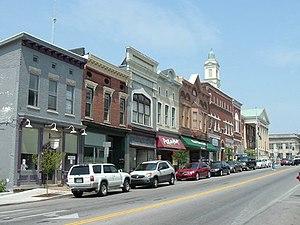
La ville de Versailles est le siège du comté de Woodford, dans l’État du Kentucky, aux États-Unis. Sa population s’élevait à 8 568 habitants lors du recensement de 2010, estimée à 9 270 habitants en 2016.